A Great Wall

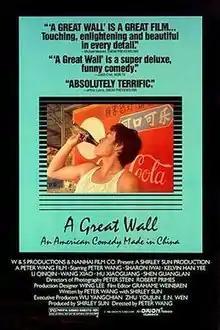
Theatrical release poster

A Great Wall is a 1986 comedy-drama film written, directed and starring Peter Wang. It was the first American feature film shot in the People's Republic of China and was Kelvin Han Yee's first film.